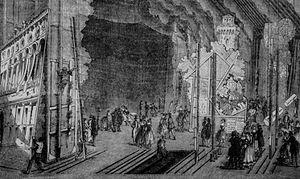
Arrière scène de l'Opéra de Paris (salle Le Peletier) - lithographie d'auteur inconnu vers 1855
L’opéra Le Peletier était une salle d’opéra parisienne de 1821 à 1873.